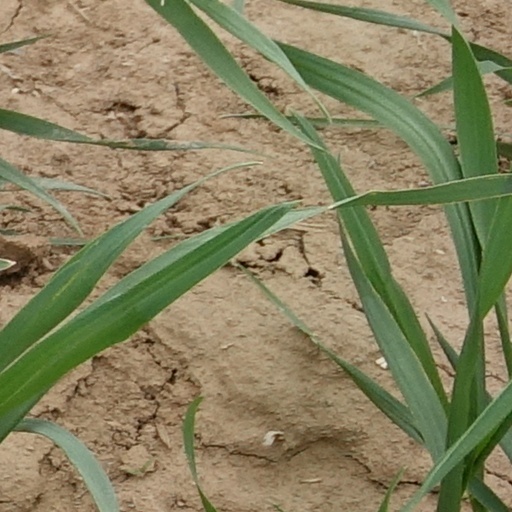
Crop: wheat